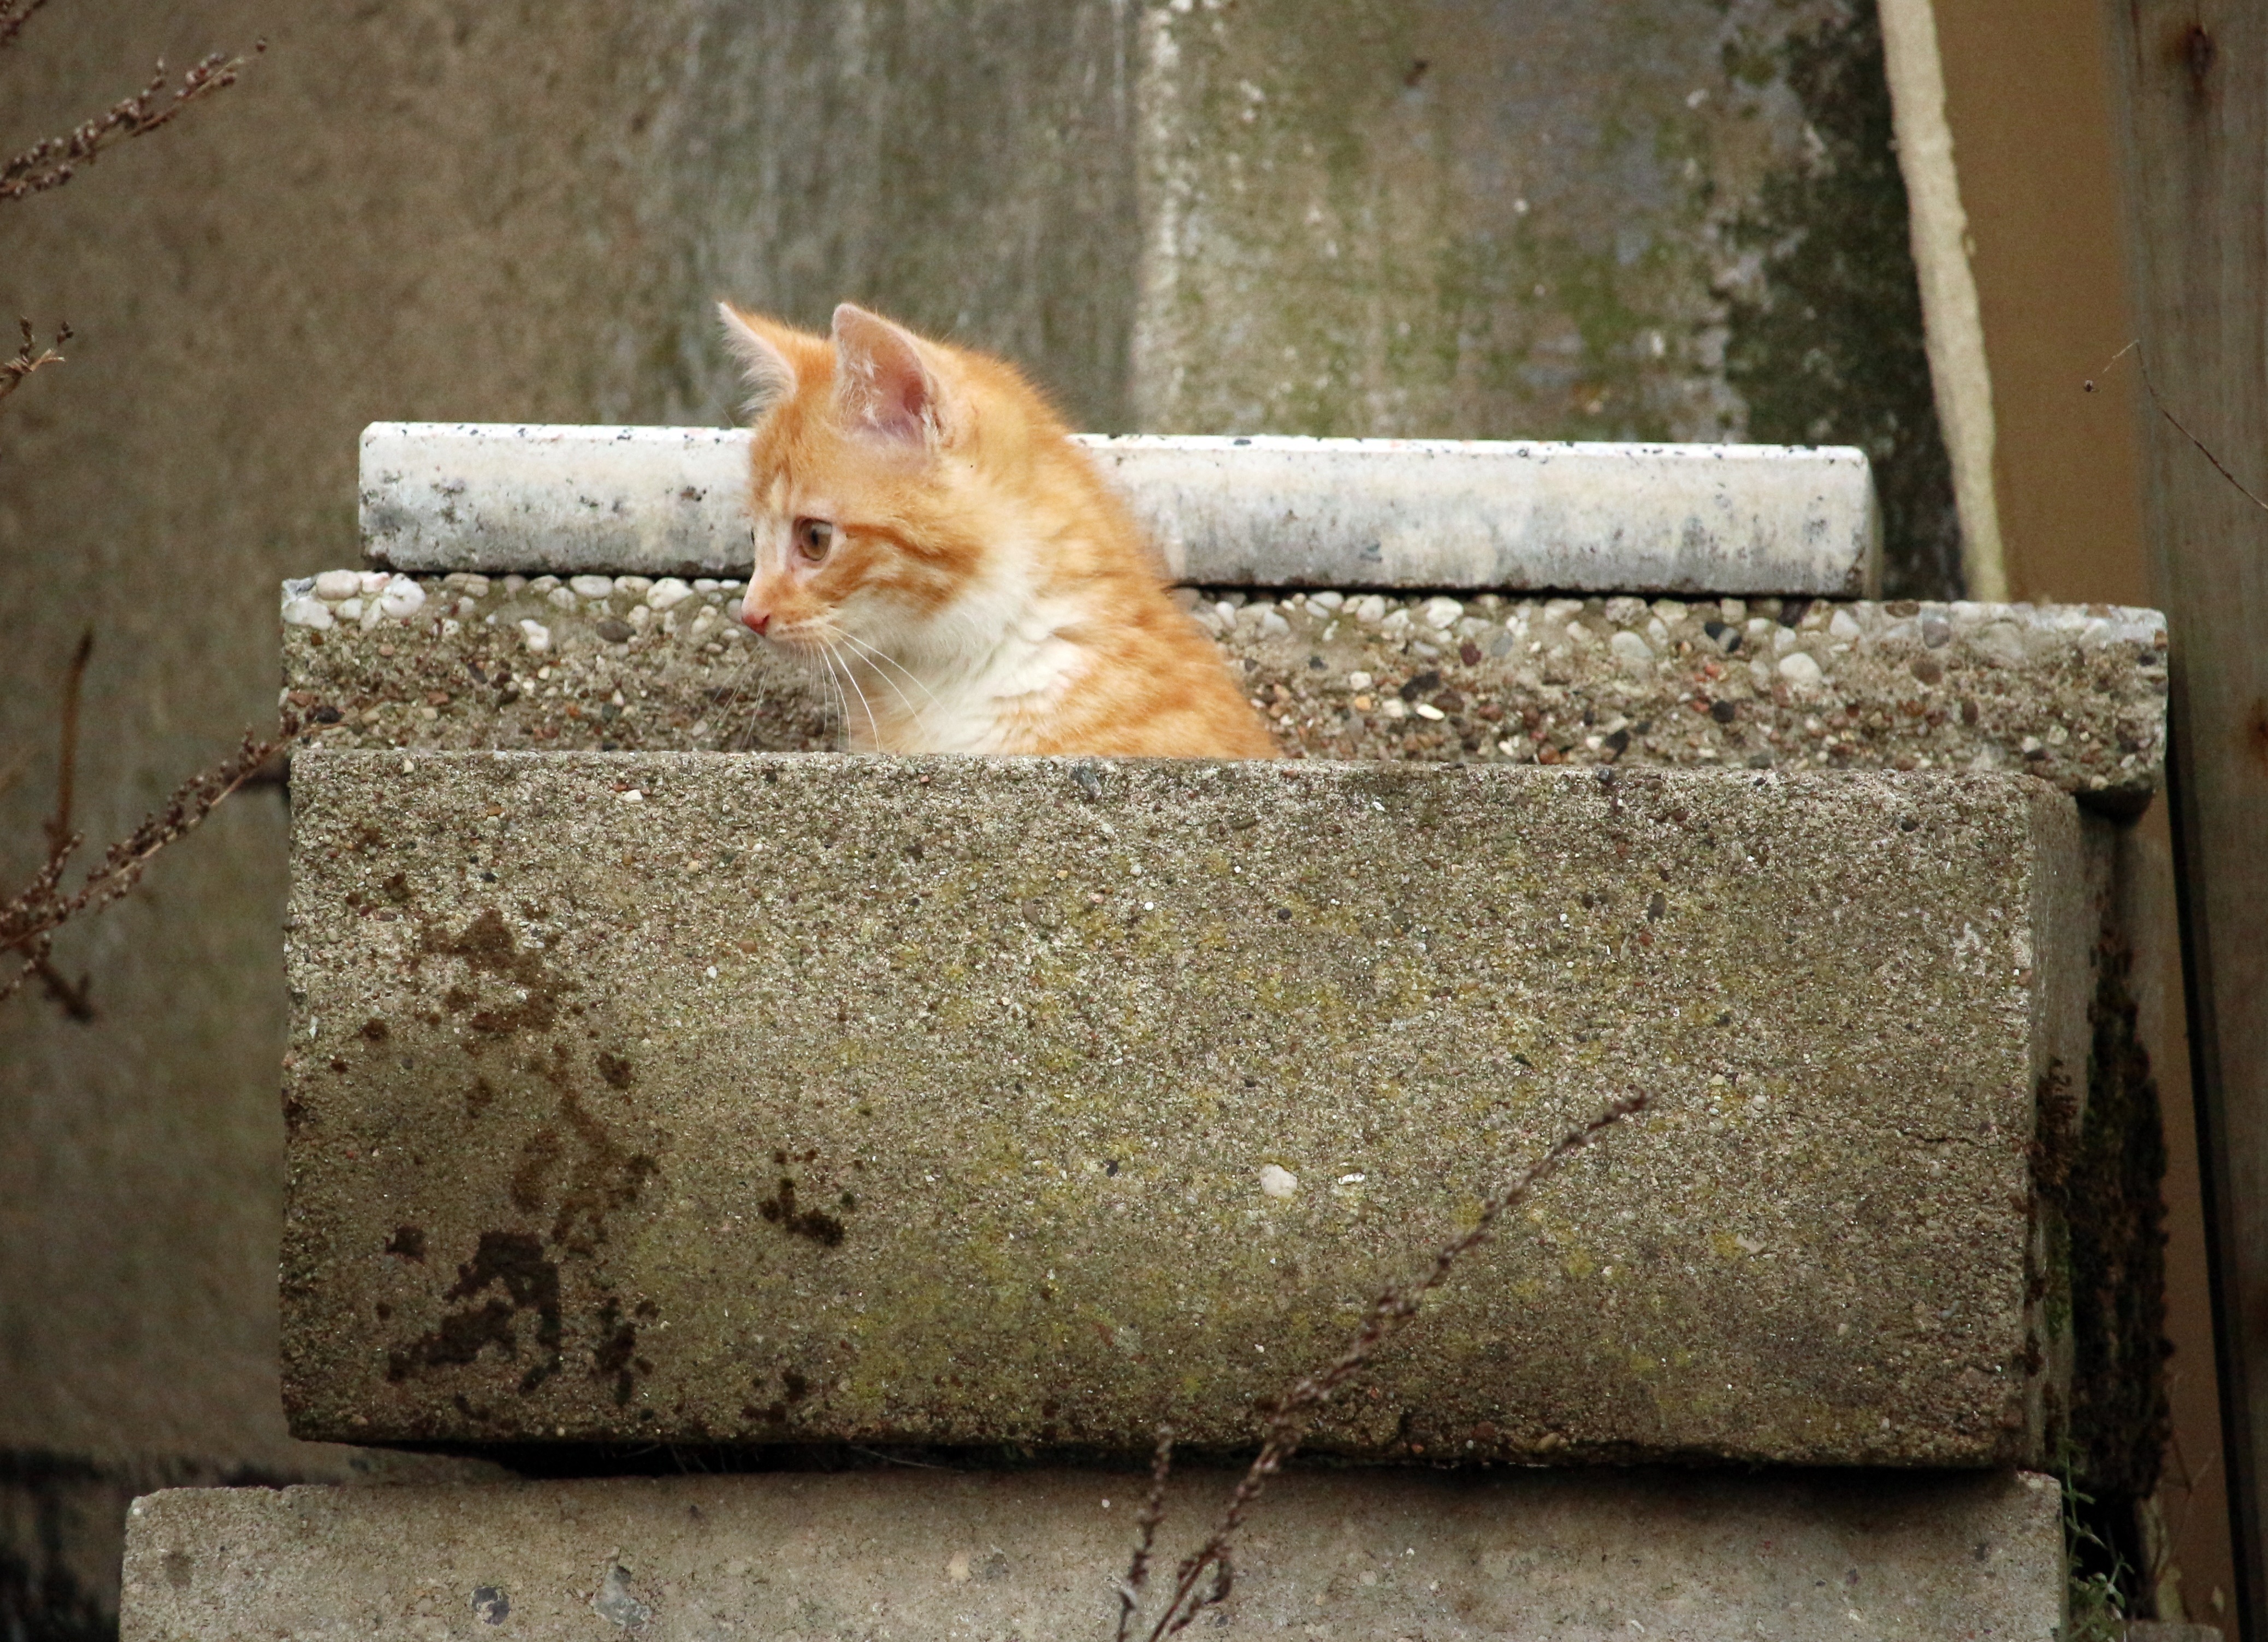
stone, kitten, cat, mammal, stone wall, fauna, concrete, vertebrate, hiding place, small to medium sized cats, cat like mammal